Dark Victory

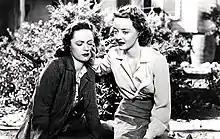
Geraldine Fitzgerald and Bette Davis, after "Judy" has lost her sight, in final minutes of "Dark Victory"

Judy and Steele become involved romantically and eventually engaged. While helping his assistant pack the office before their departure for Vermont, Judy discovers her case history file containing letters from several doctors, all of them confirming Steele's prognosis. Assuming Steele was marrying her out of pity, Judy breaks off the engagement and reverts to her former lifestyle. One day, her stable master Michael O'Leary, who for years has loved her from afar, confronts her about her unruly behavior, and she confesses she is dying. Their conversation convinces her she should spend her final months happy, dignified, and with the man she loves. She apologizes to Steele, and they marry and move to Vermont.